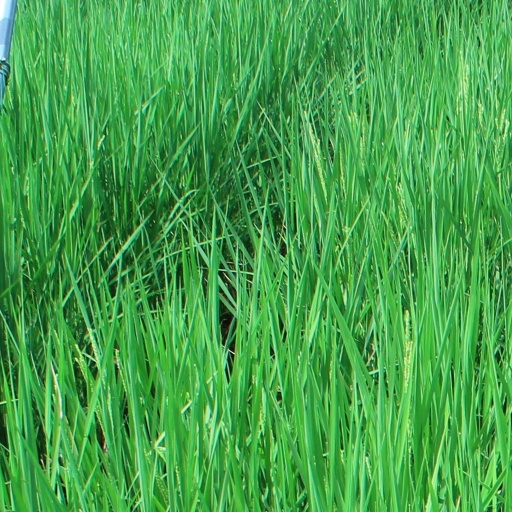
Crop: rice